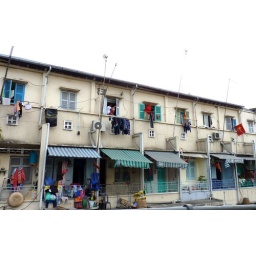
Apartment life next to a bridge. No balcony, so sitting in the window is the next best thing.